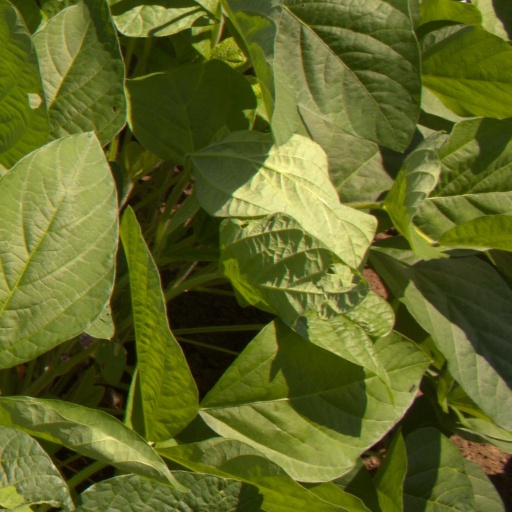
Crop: soybean